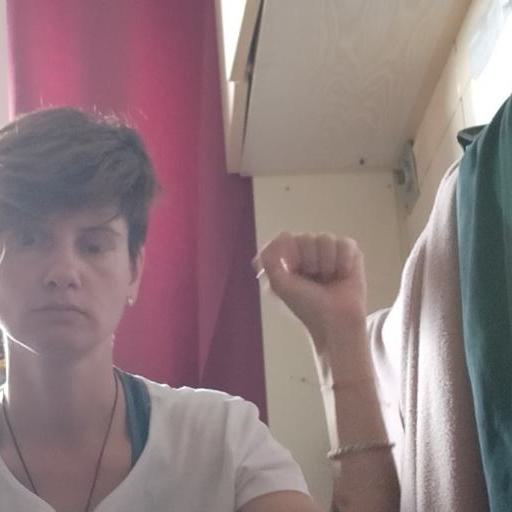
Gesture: fist